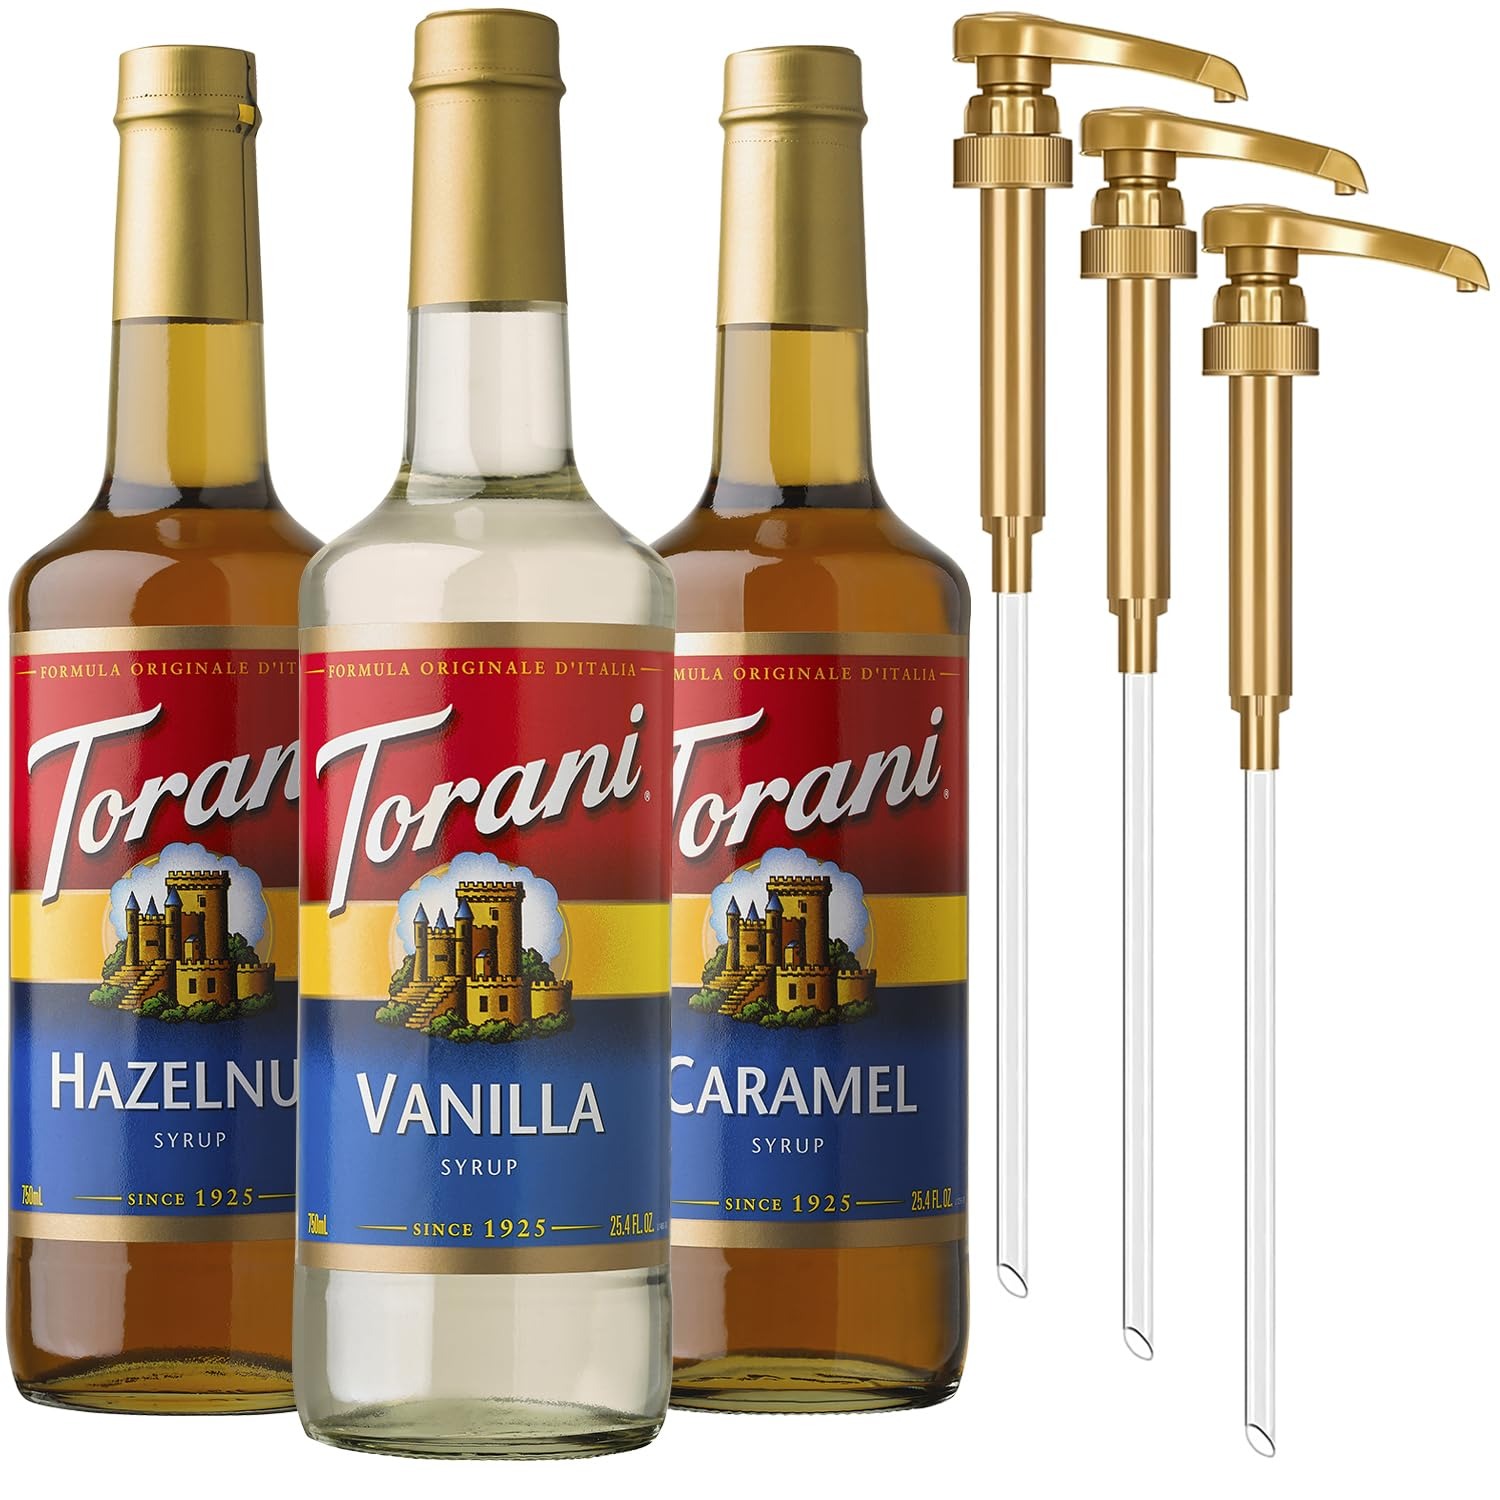
Item Name: Torani Coffee Syrup Variety Pack - Vanilla, Caramel, Hazelnut, 3-Count, 25.4-Ounce Bottles (Pack of 3)
Bullet Point 1: Country of origin is United States
Bullet Point 2: The package dimension of the product is 15.8cmL x 16.5cmW x 30.5cmH
Bullet Point 3: The package weight of the product is 7.1 pounds
Value: 76.2
Unit: Fl Oz

Price: 48.98